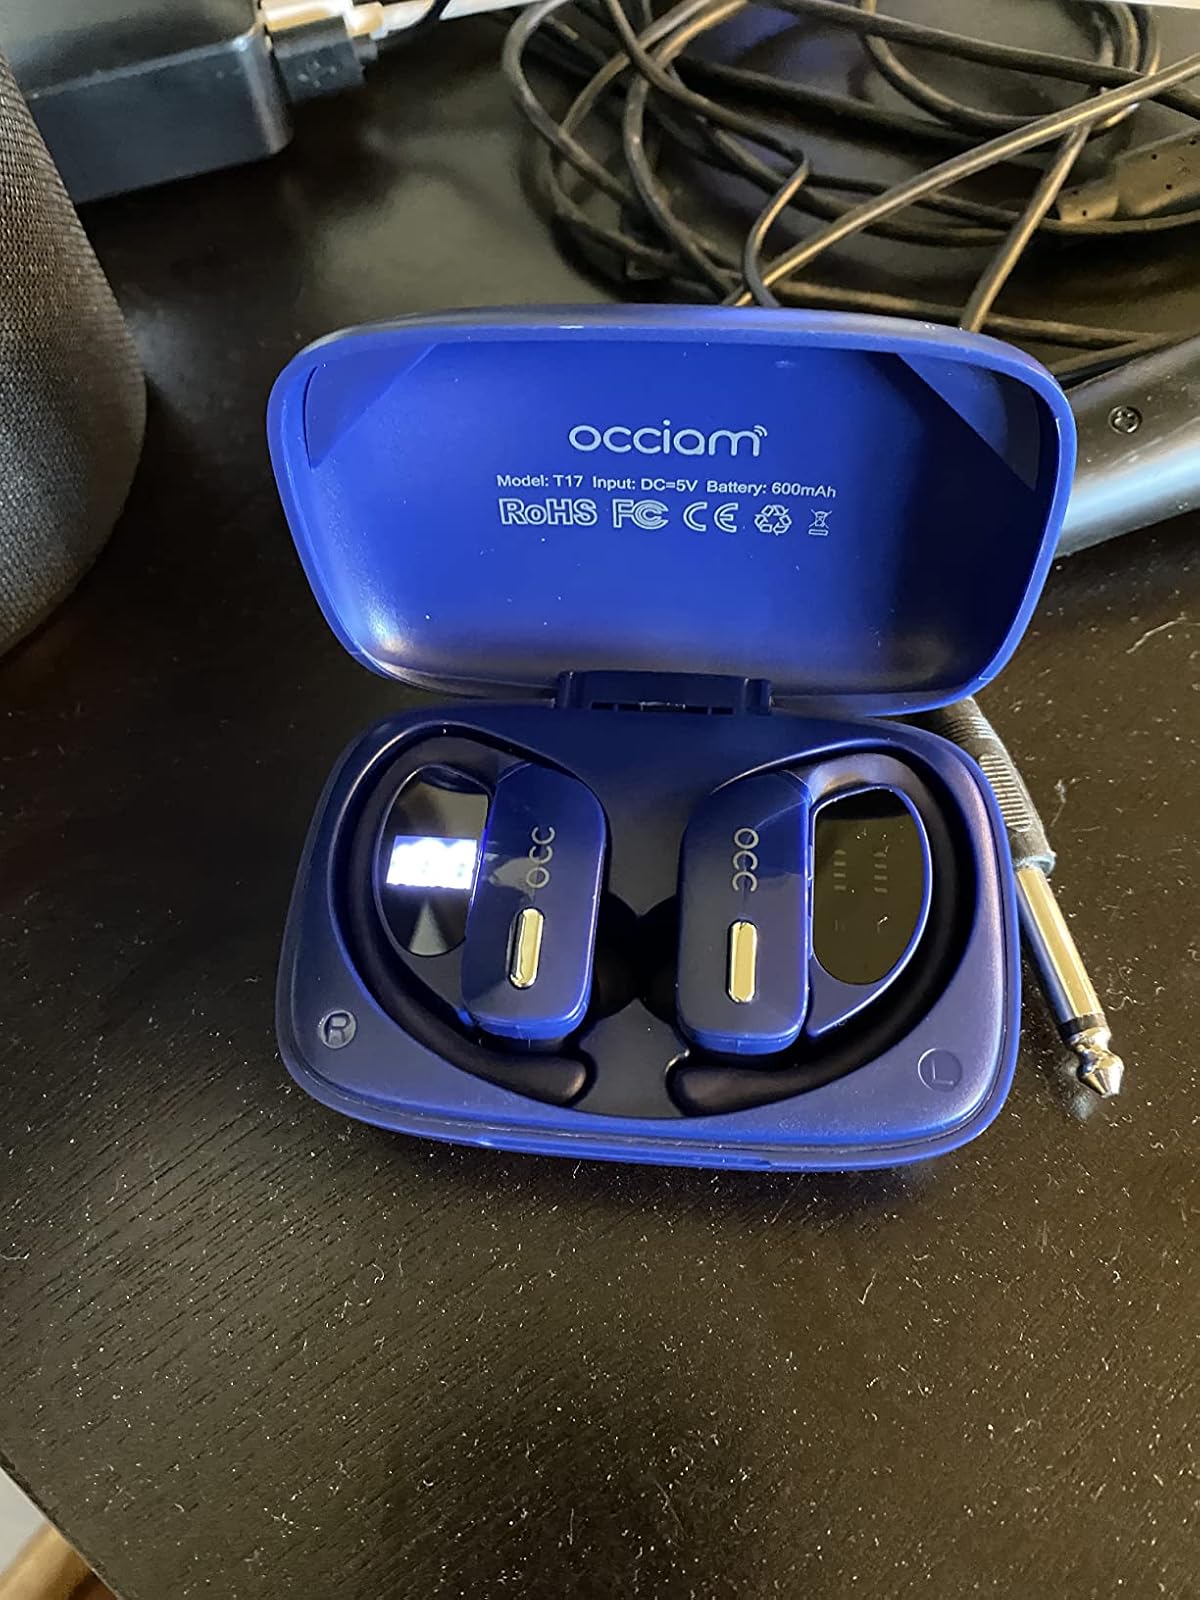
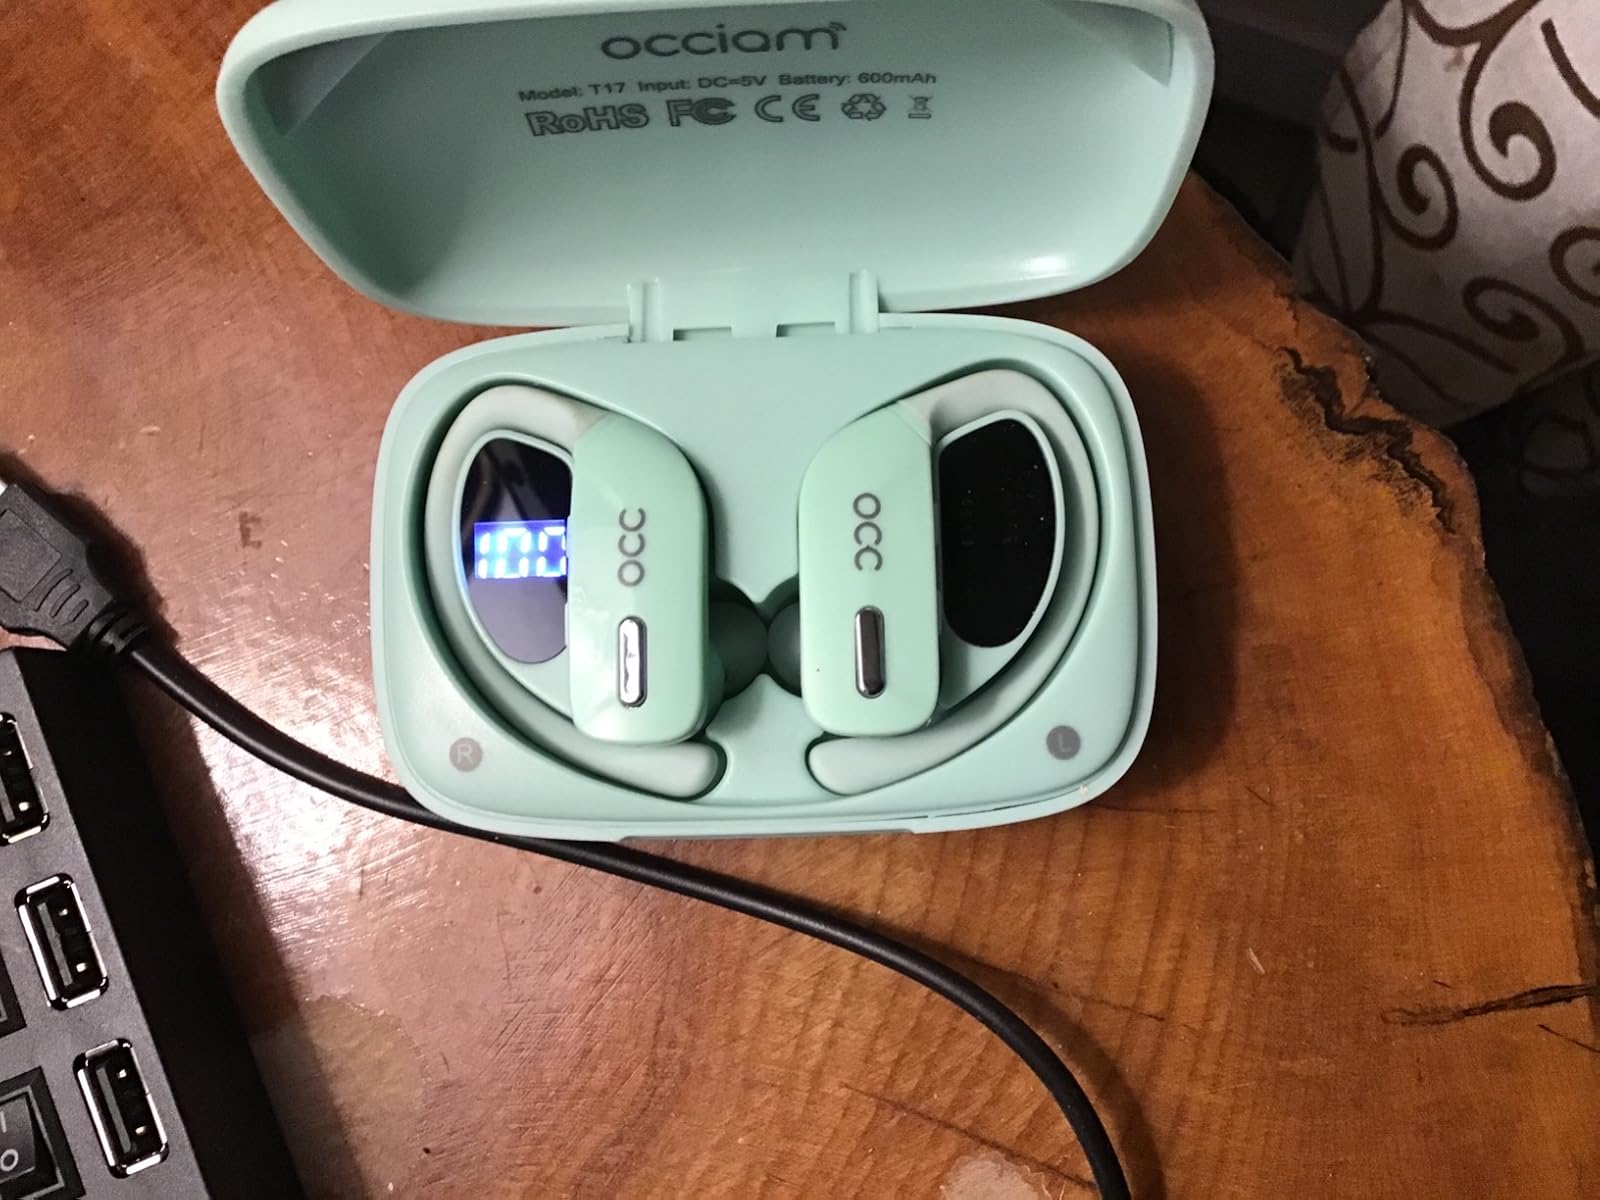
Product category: earbuds
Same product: no